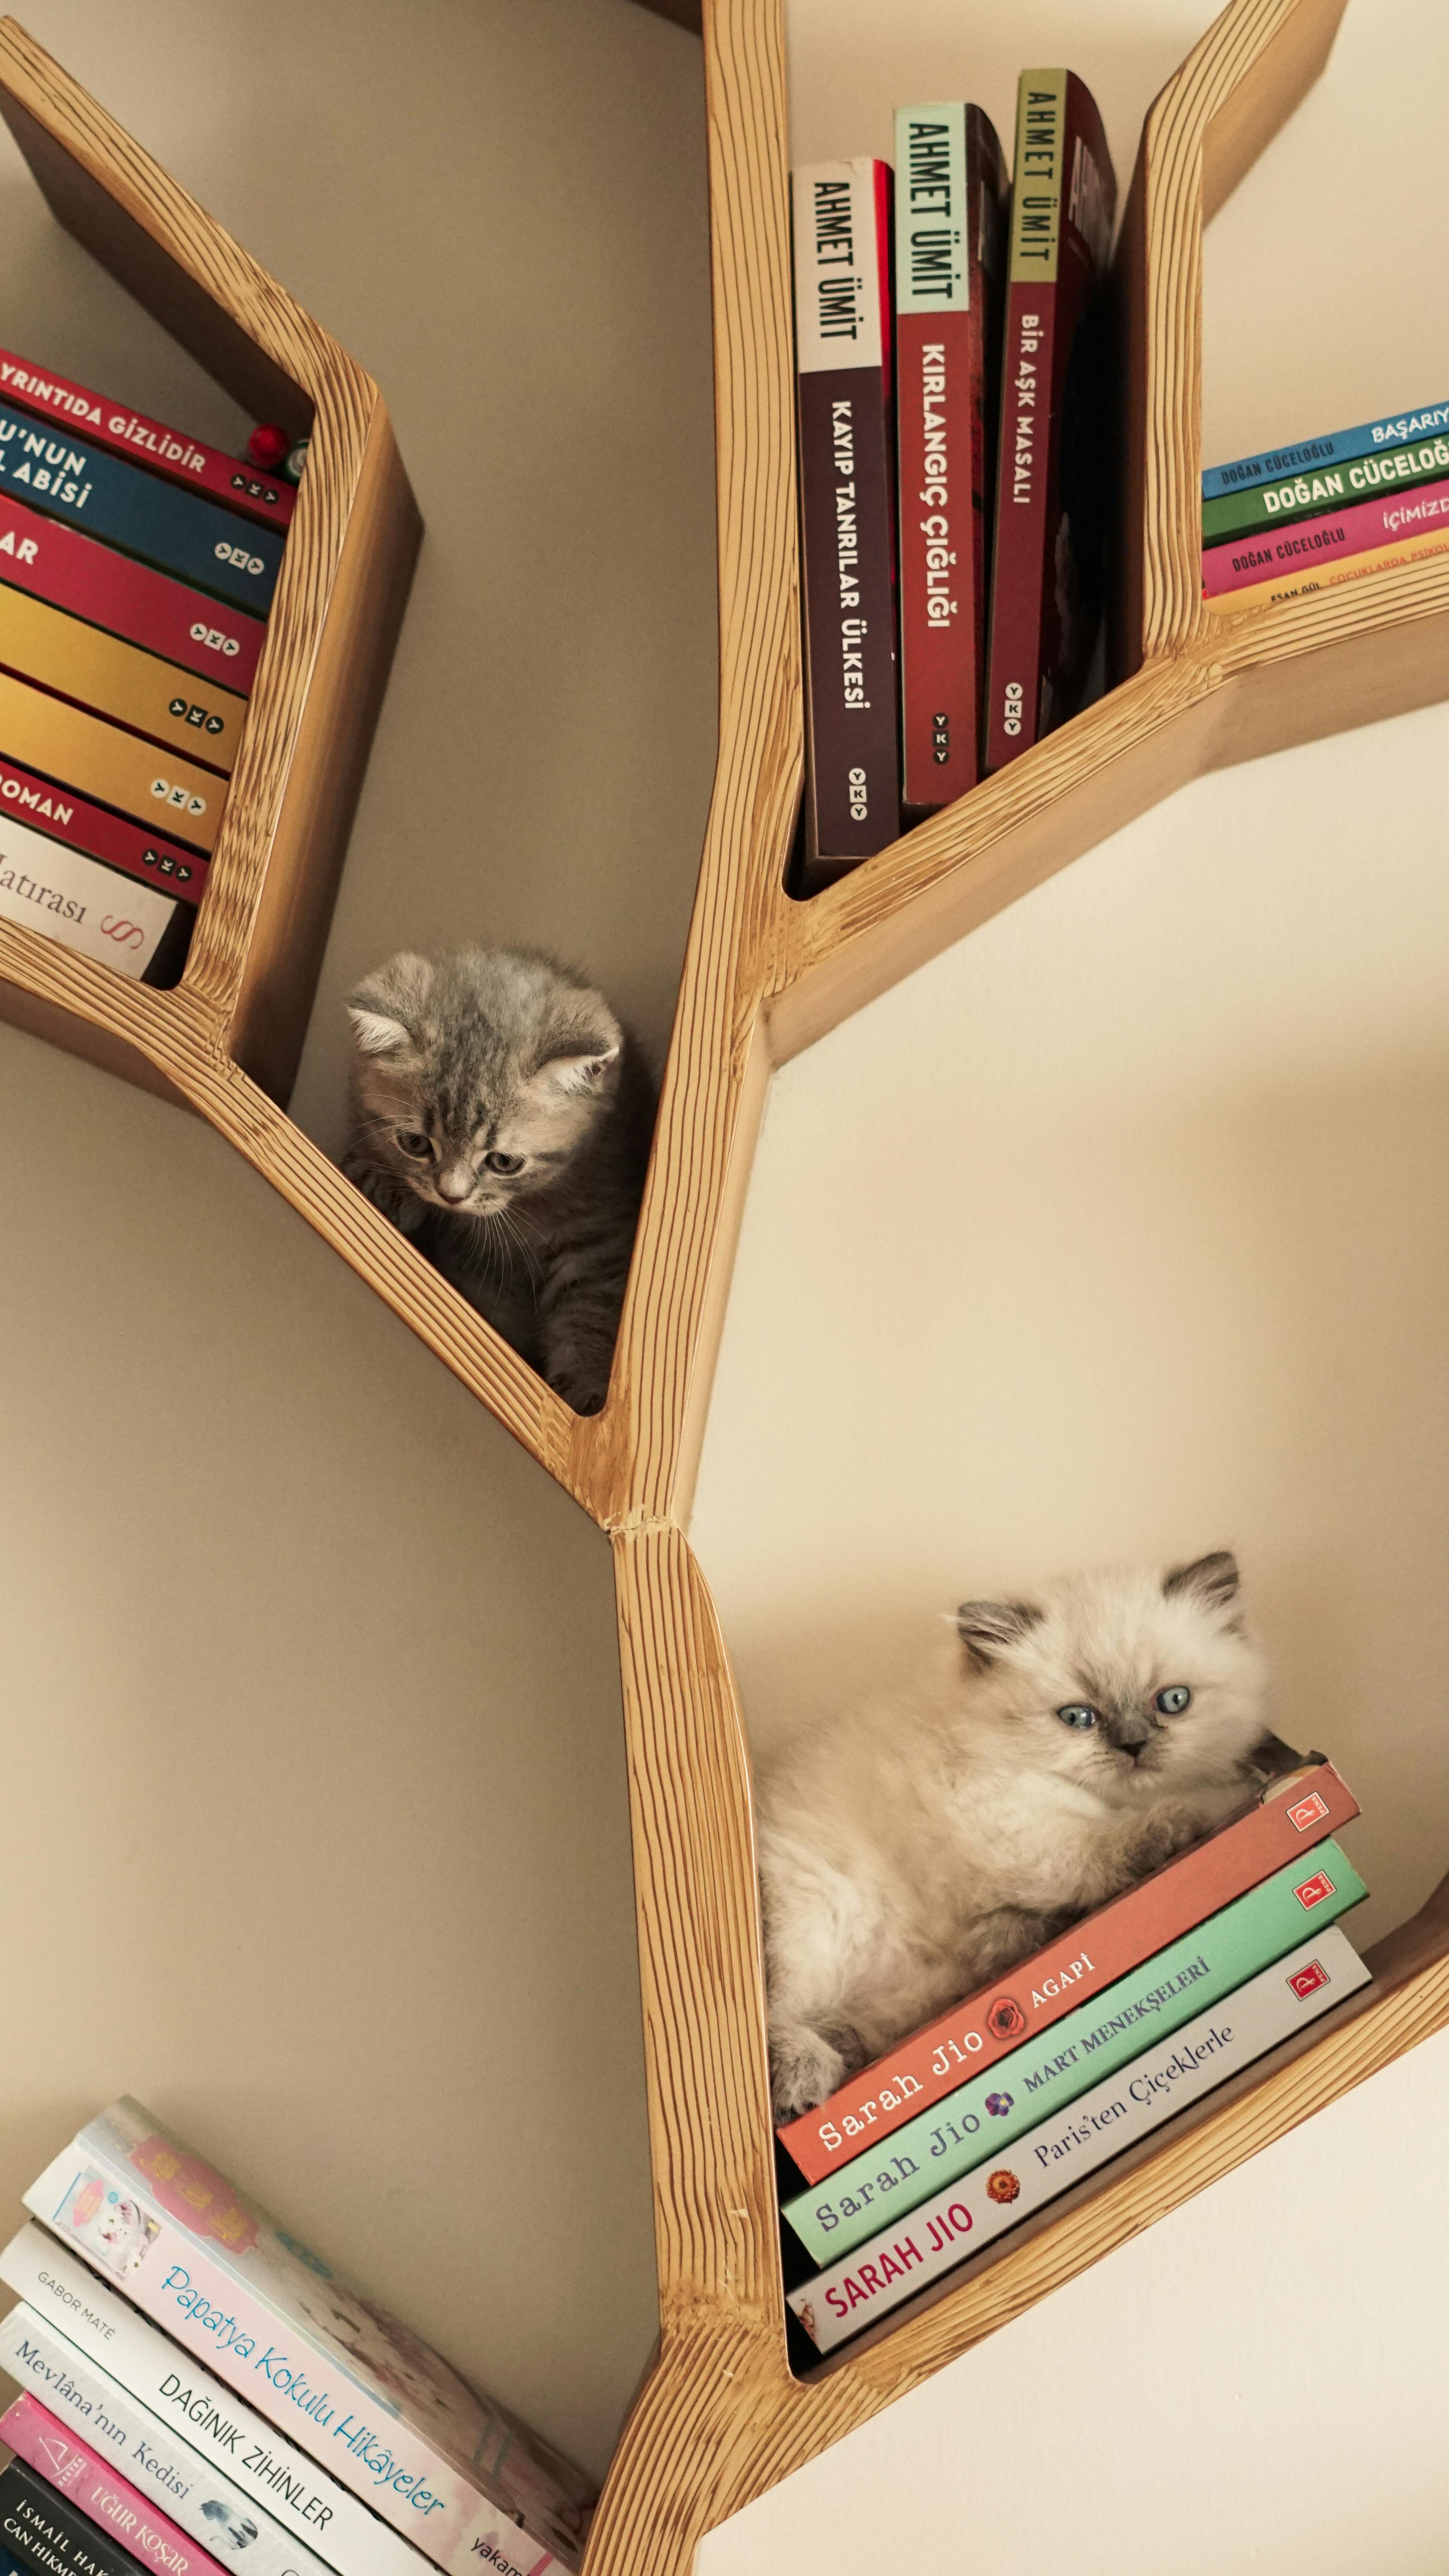
cat, vertebrate, shelf, bookcase, felidae, book, carnivore, shelving, small to medium sized cats, publication, wood, fawn, Pet supply, whiskers, room, hardwood, cat supply, box, bag, comfort, collection, rectangle, book cover